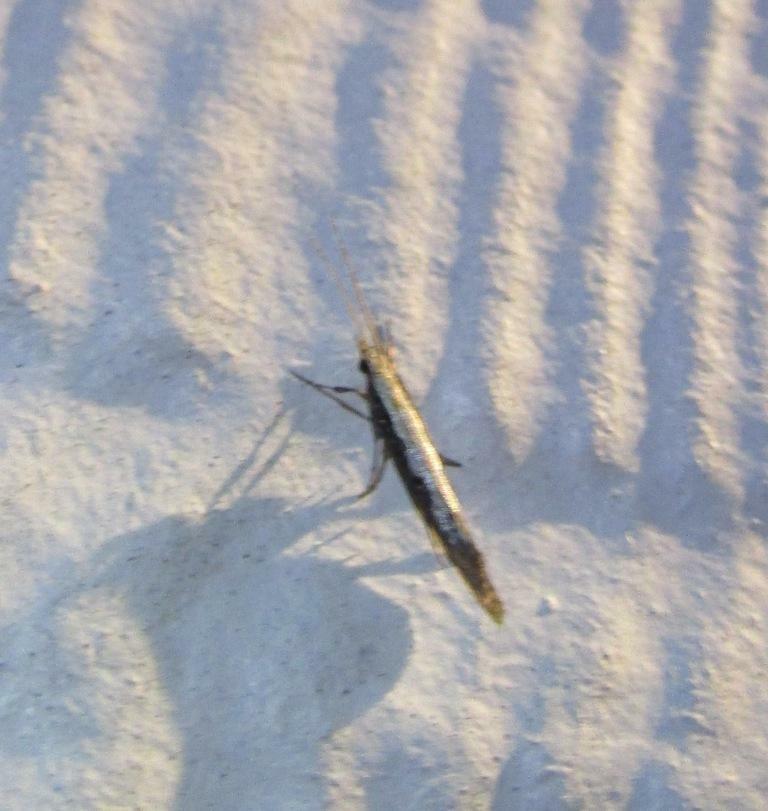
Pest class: diamondback_moth